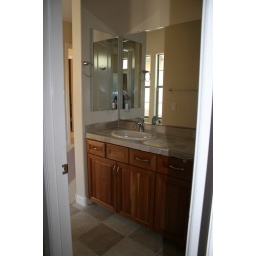
Bedroom 2 &amp;amp; 3 have jack and jill bath. This is the sink that is in the bedroom that connects to the shower/toilet.